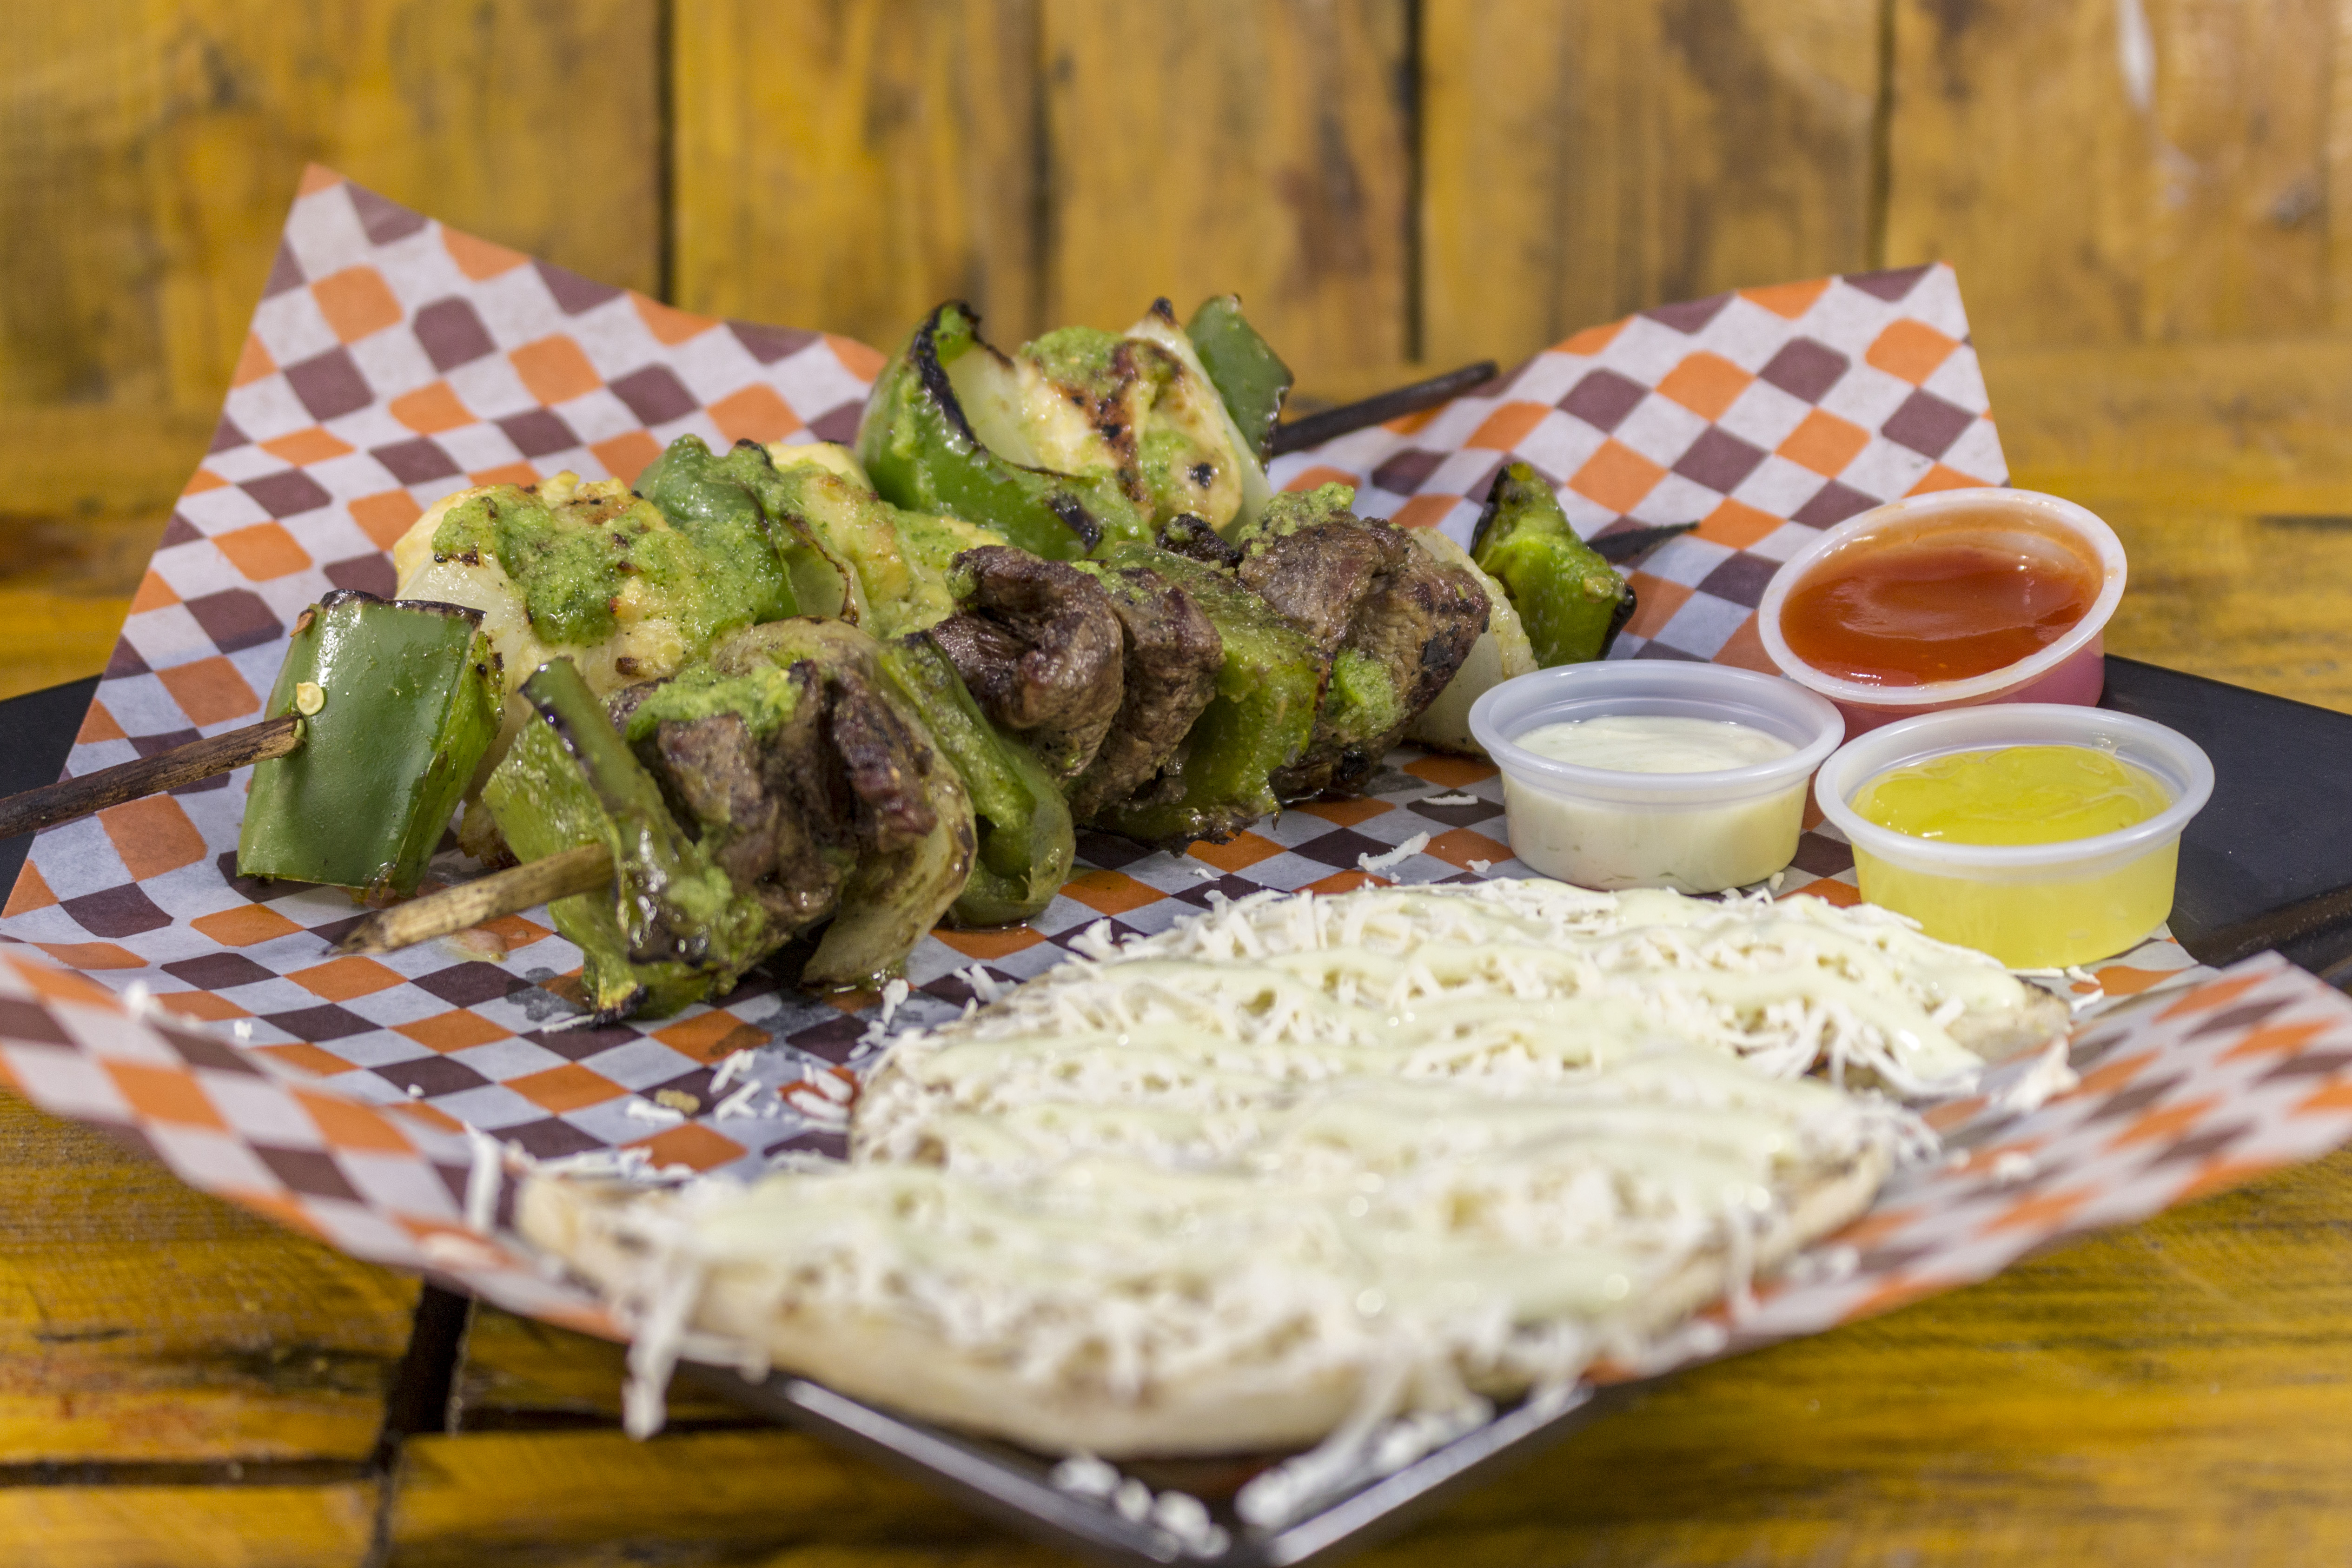
food, dish, cuisine, ingredient, produce, dip, meal, recipe